Exam

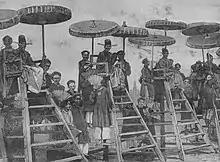
Invigilators seated on high chairs at a provincial exam in 1888 in northern Vietnam

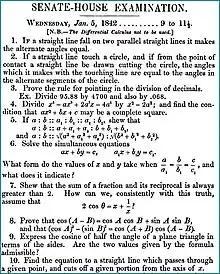
From the mid 19th century, universities began to institute written examinations to assess the aptitude of the pupils. This is an excerpt from the 1842 Tripos examination in Cambridge University.

Japan implemented the examination system for 200 years during the Heian period (794-1185). Like the Chinese examinations, the curriculum revolved around the Confucian canon. However, unlike in China, it was only ever applied to the minor nobility and so gradually faded away under the hereditary system during the Samurai era.